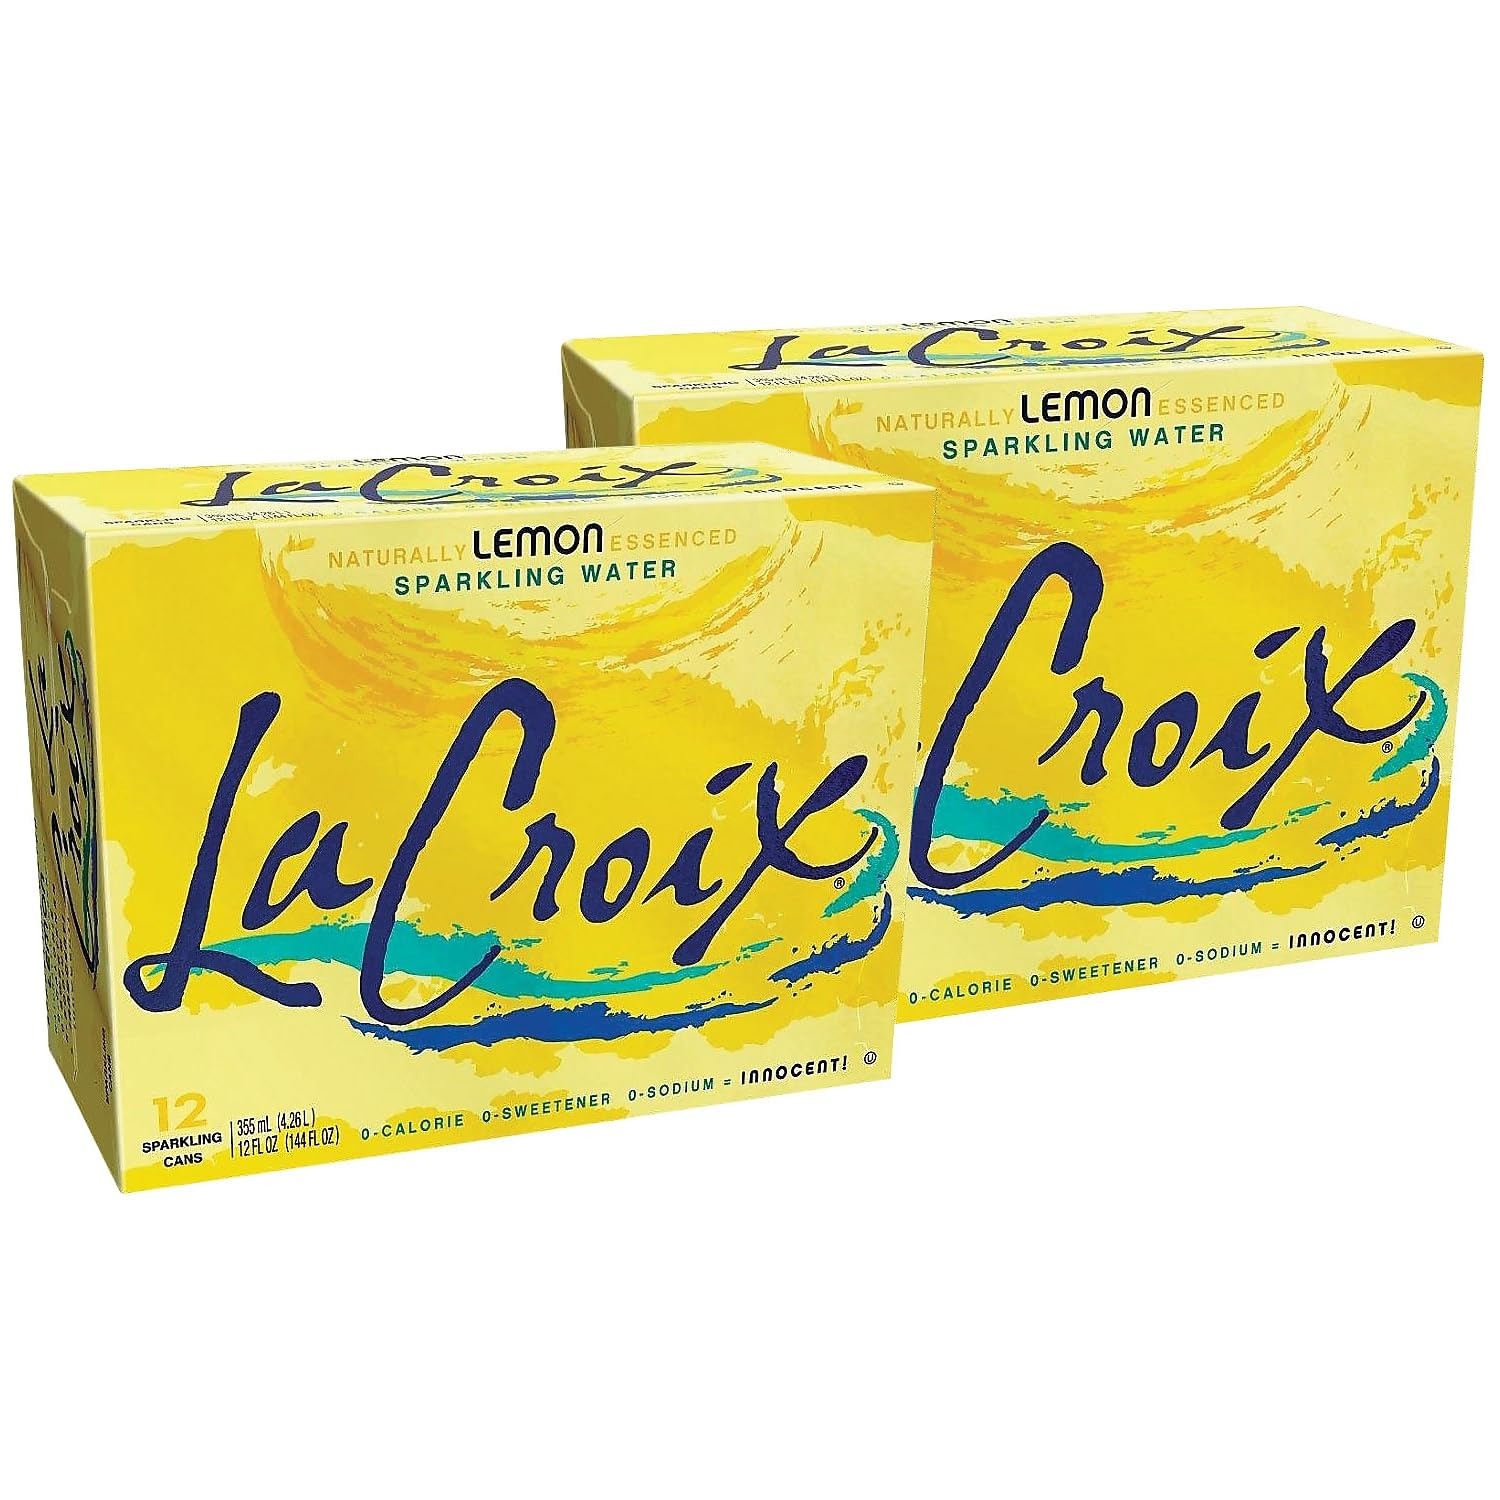
Item Name: LaCroix Lemon Sparkling Water, 12 oz., 24/Carton (NAV40130)
Bullet Point 1: Sold as 24/Carton
Bullet Point 2: 24 per carton 12 oz./355mL can: easy to take along in a purse or backpack
Bullet Point 3: Quench your thirst with sparkling water
Bullet Point 4: Comes in capacity of 12 oz
Bullet Point 5: Good quality product
Product Description: Provide family and employees with a refreshing alternative to sugary sodas with this 24-pack of Lacroix lemon sparkling water. Enjoy great calorie-free taste with this lemon sparkling water. Natural essence oils provide fresh fruit flavor without seeds or pulp for a pure drinking experience, and the 12-ounce cans tuck easily into packed lunches or break room refrigerators. This Lacroix lemon-flavored sparkling water is 100 percent natural, making it an ideal guilt-free refreshment any time.
Value: 288.0
Unit: Fl Oz

Price: 11.39